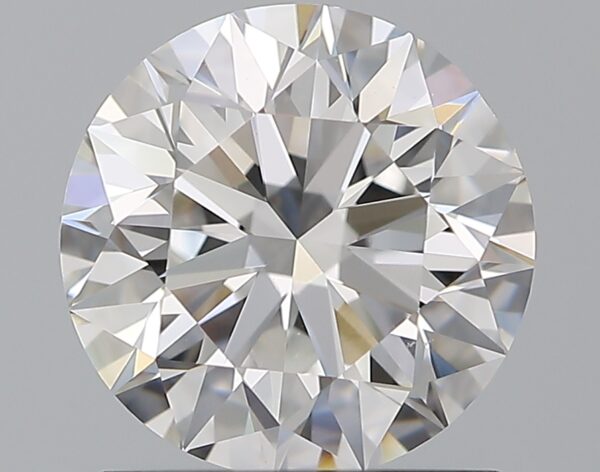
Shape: round
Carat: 1.29
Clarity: VS1
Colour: D
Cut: EX
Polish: EX
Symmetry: EX
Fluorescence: N
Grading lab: GIA
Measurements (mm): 6.91 x 6.96 x 4.34